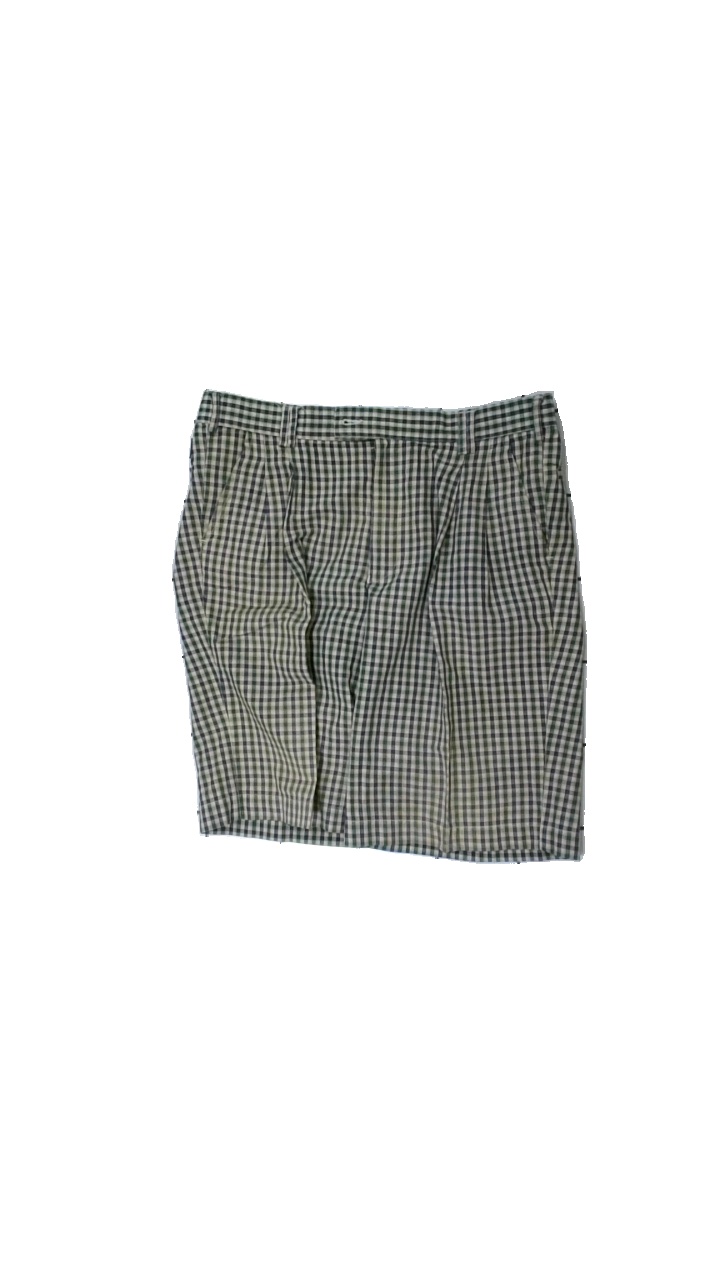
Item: Shorts (Unisex)
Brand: Melka (gammalt Svenskt)?
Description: vintage checkered shorts
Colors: Beige, Green, Blue, Multicolor
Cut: Regular
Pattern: Checkered print
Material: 75% cotton, 25% polyester
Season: Summer
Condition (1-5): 3
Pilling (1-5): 3
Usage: Reuse
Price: <50